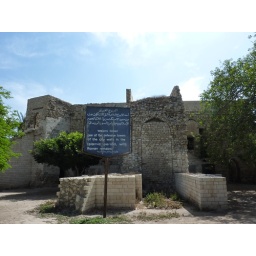
&amp;quot;One of the defensive towers of the city walls in the Islamic period, with Roman remains.&amp;quot;